Answer in natural language. Consider the 3D positions of the objects in the scene and not just the 2D positions in the image. Is the centerpoint of  Doorway (marked B) at a higher height than black modern armchair (marked C)? Choose between the following options: yes or no
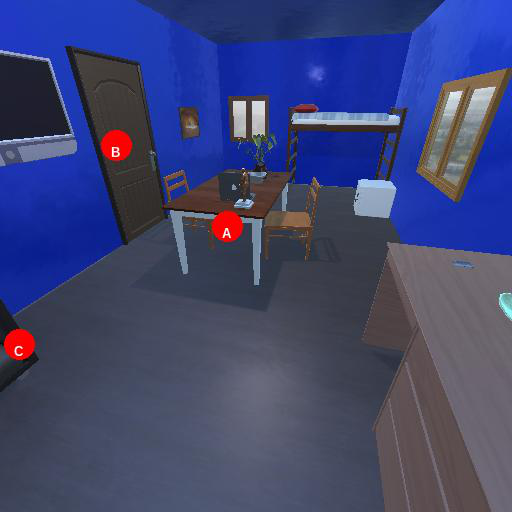
<answer>no</answer>